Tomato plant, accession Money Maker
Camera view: bottom (45 deg); turntable rotation: 270 degrees
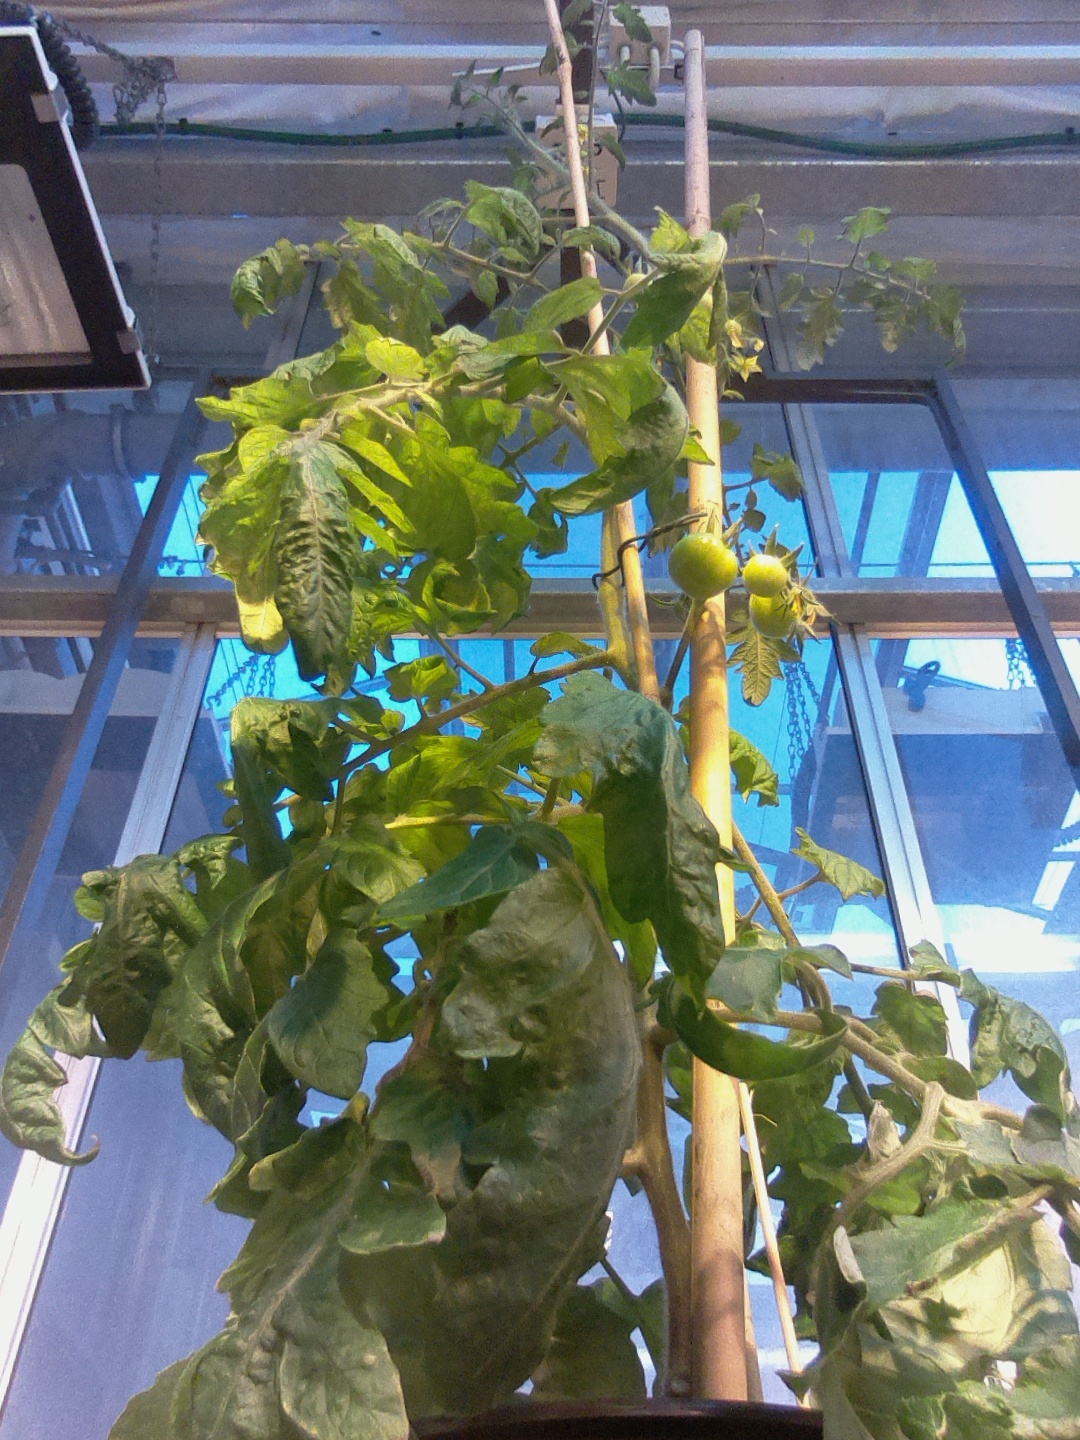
BBCH growth stage 72: 20%-30% of final fruit size